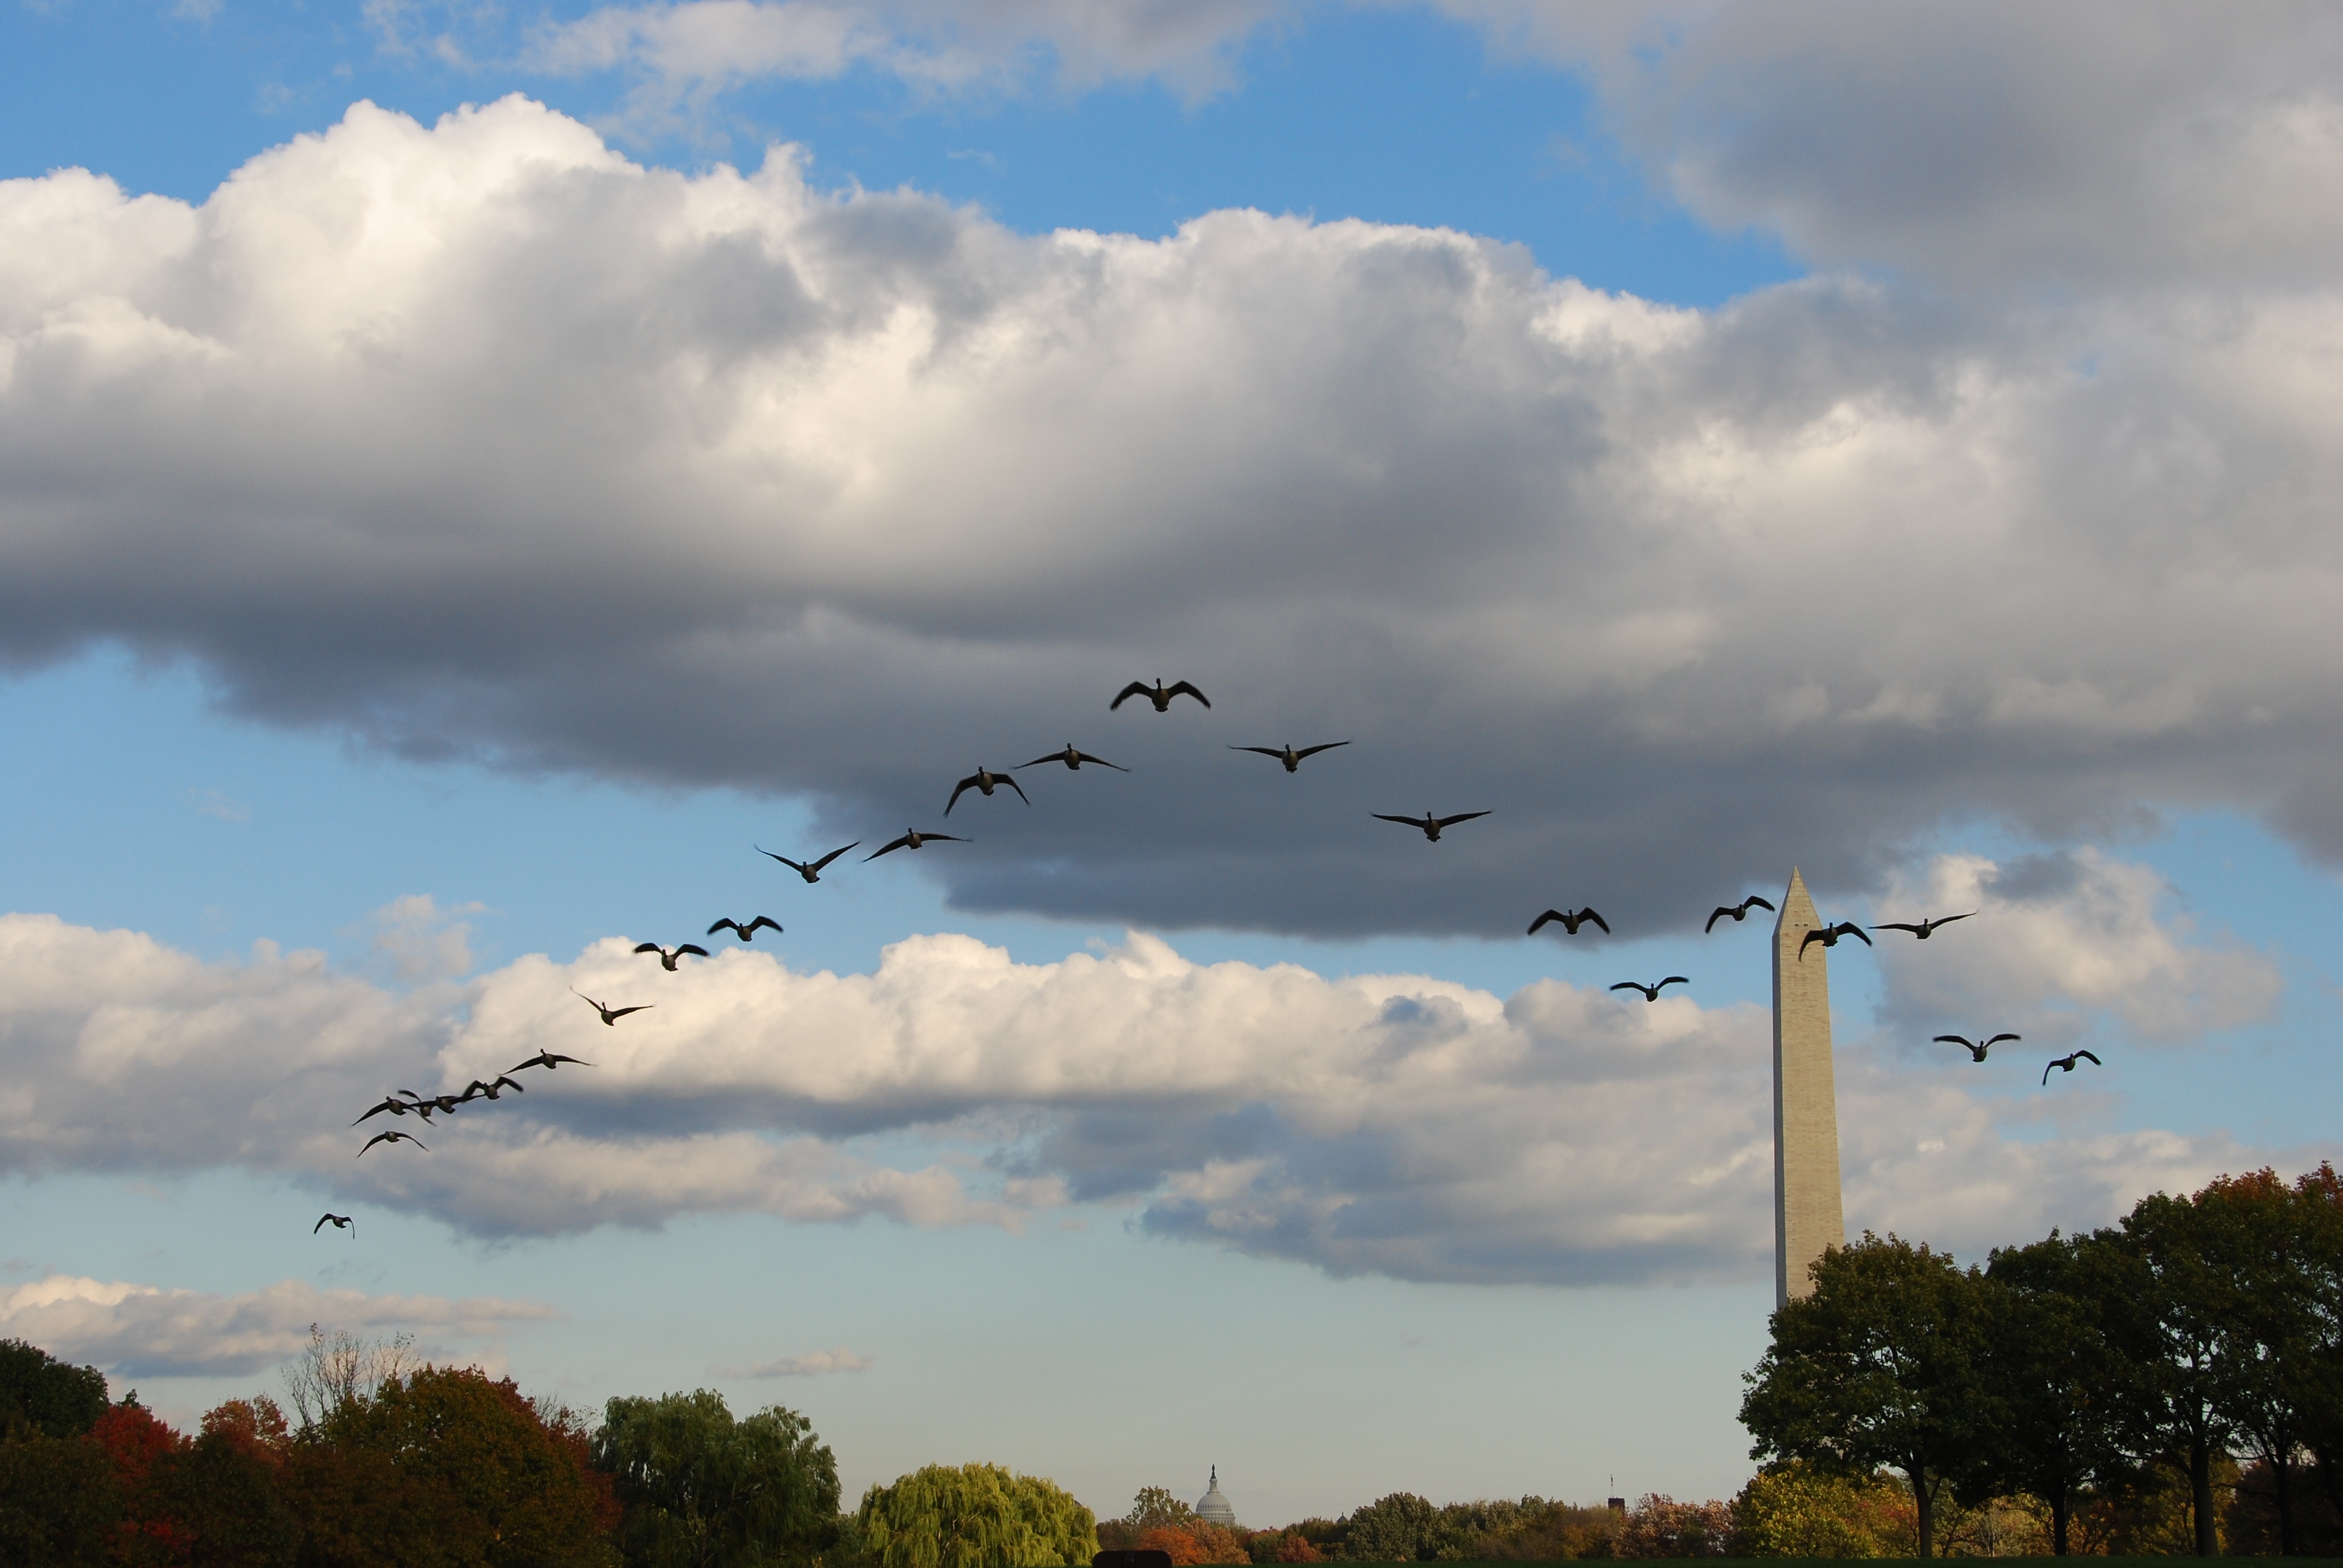
nature, bird, cloud, sky, wind, flock, flight, america, training, washington, birds, obelisk, bird migration, meteorological phenomenon, atmosphere of earth, animal migration